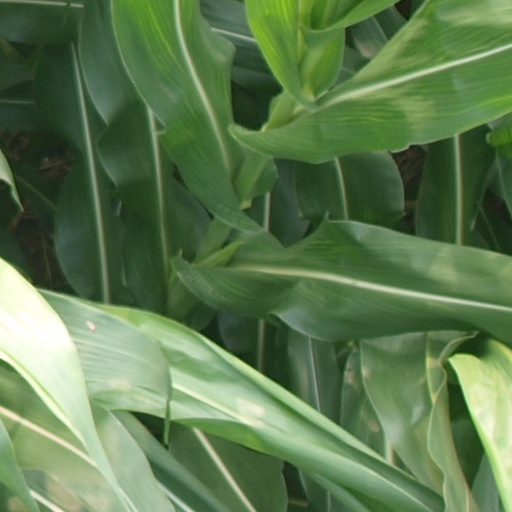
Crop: maize; corn